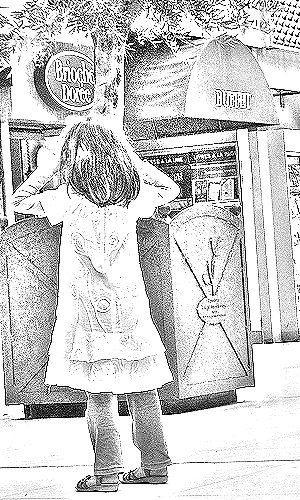
Portrait style: Sketch Portrait